Lausanne

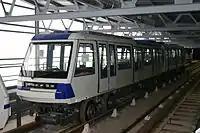
The Lausanne Metro is a rubber tyre metro system.

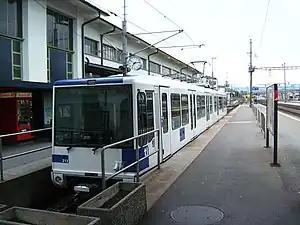
The Lausanne Metro Line 1 is completely on reserved track, single line, even underground.

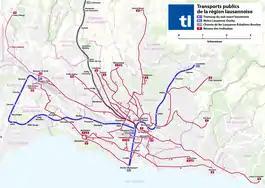
Public transport network

Lausanne is served by an extensive network of local, national and international public transport. National and international passenger trains of the Swiss Federal Railways depart from Lausanne railway station, which is also the hub of the RER Vaud commuter rail system, and a stop on the city's metro. The metro and local buses are operated by Transports publics de la région lausannoise (TL), with many routes run using trolleybuses. Additional commuter trains are run by the Lausanne–Echallens–Bercher railway (LEB) from Lausanne-Flon station. Ships across Lake Geneva are provided by the (CGN).